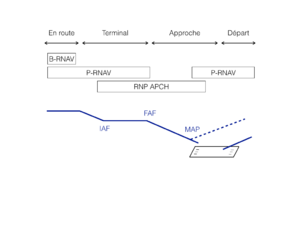
La navigation de surface est une méthode de vol aux instruments permettant à un avion d'utiliser n'importe quelle trajectoire au sein d'un réseau de points plutôt que de naviguer directement entre des stations au sol, ce qui permet de fluidifier le trafic et d'optimiser les routes. Ce système a été développé aux États-Unis à partir des années 1960 et les premières routes ont été publiées dans les années 1970. Il a été popularisé avec le développement des systèmes de navigation par satellite.
La procédure d'approche d'un avion définit les trajectoires et altitudes à respecter avant l'atterrissage.